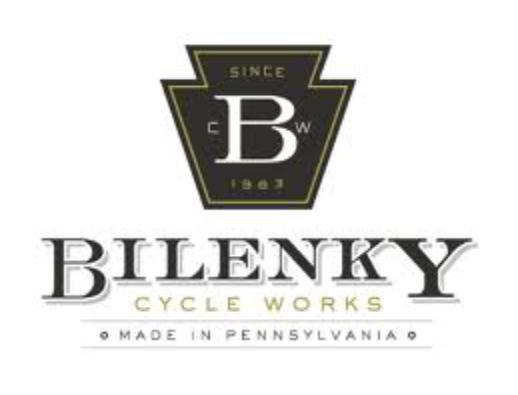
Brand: bilenky
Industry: Transportation